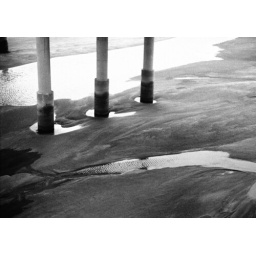
Low water under the Tulsa - Jenks 96th street bridge.